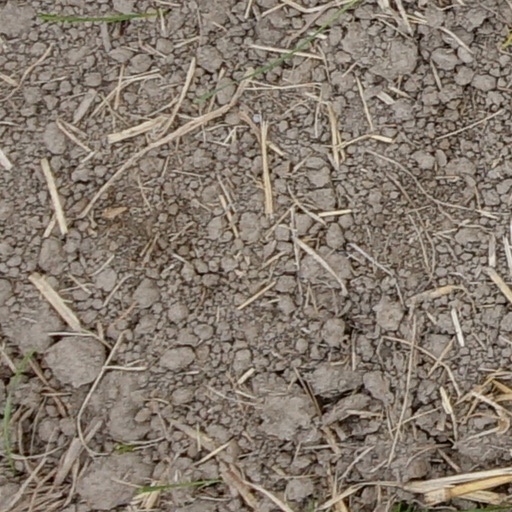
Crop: wheat